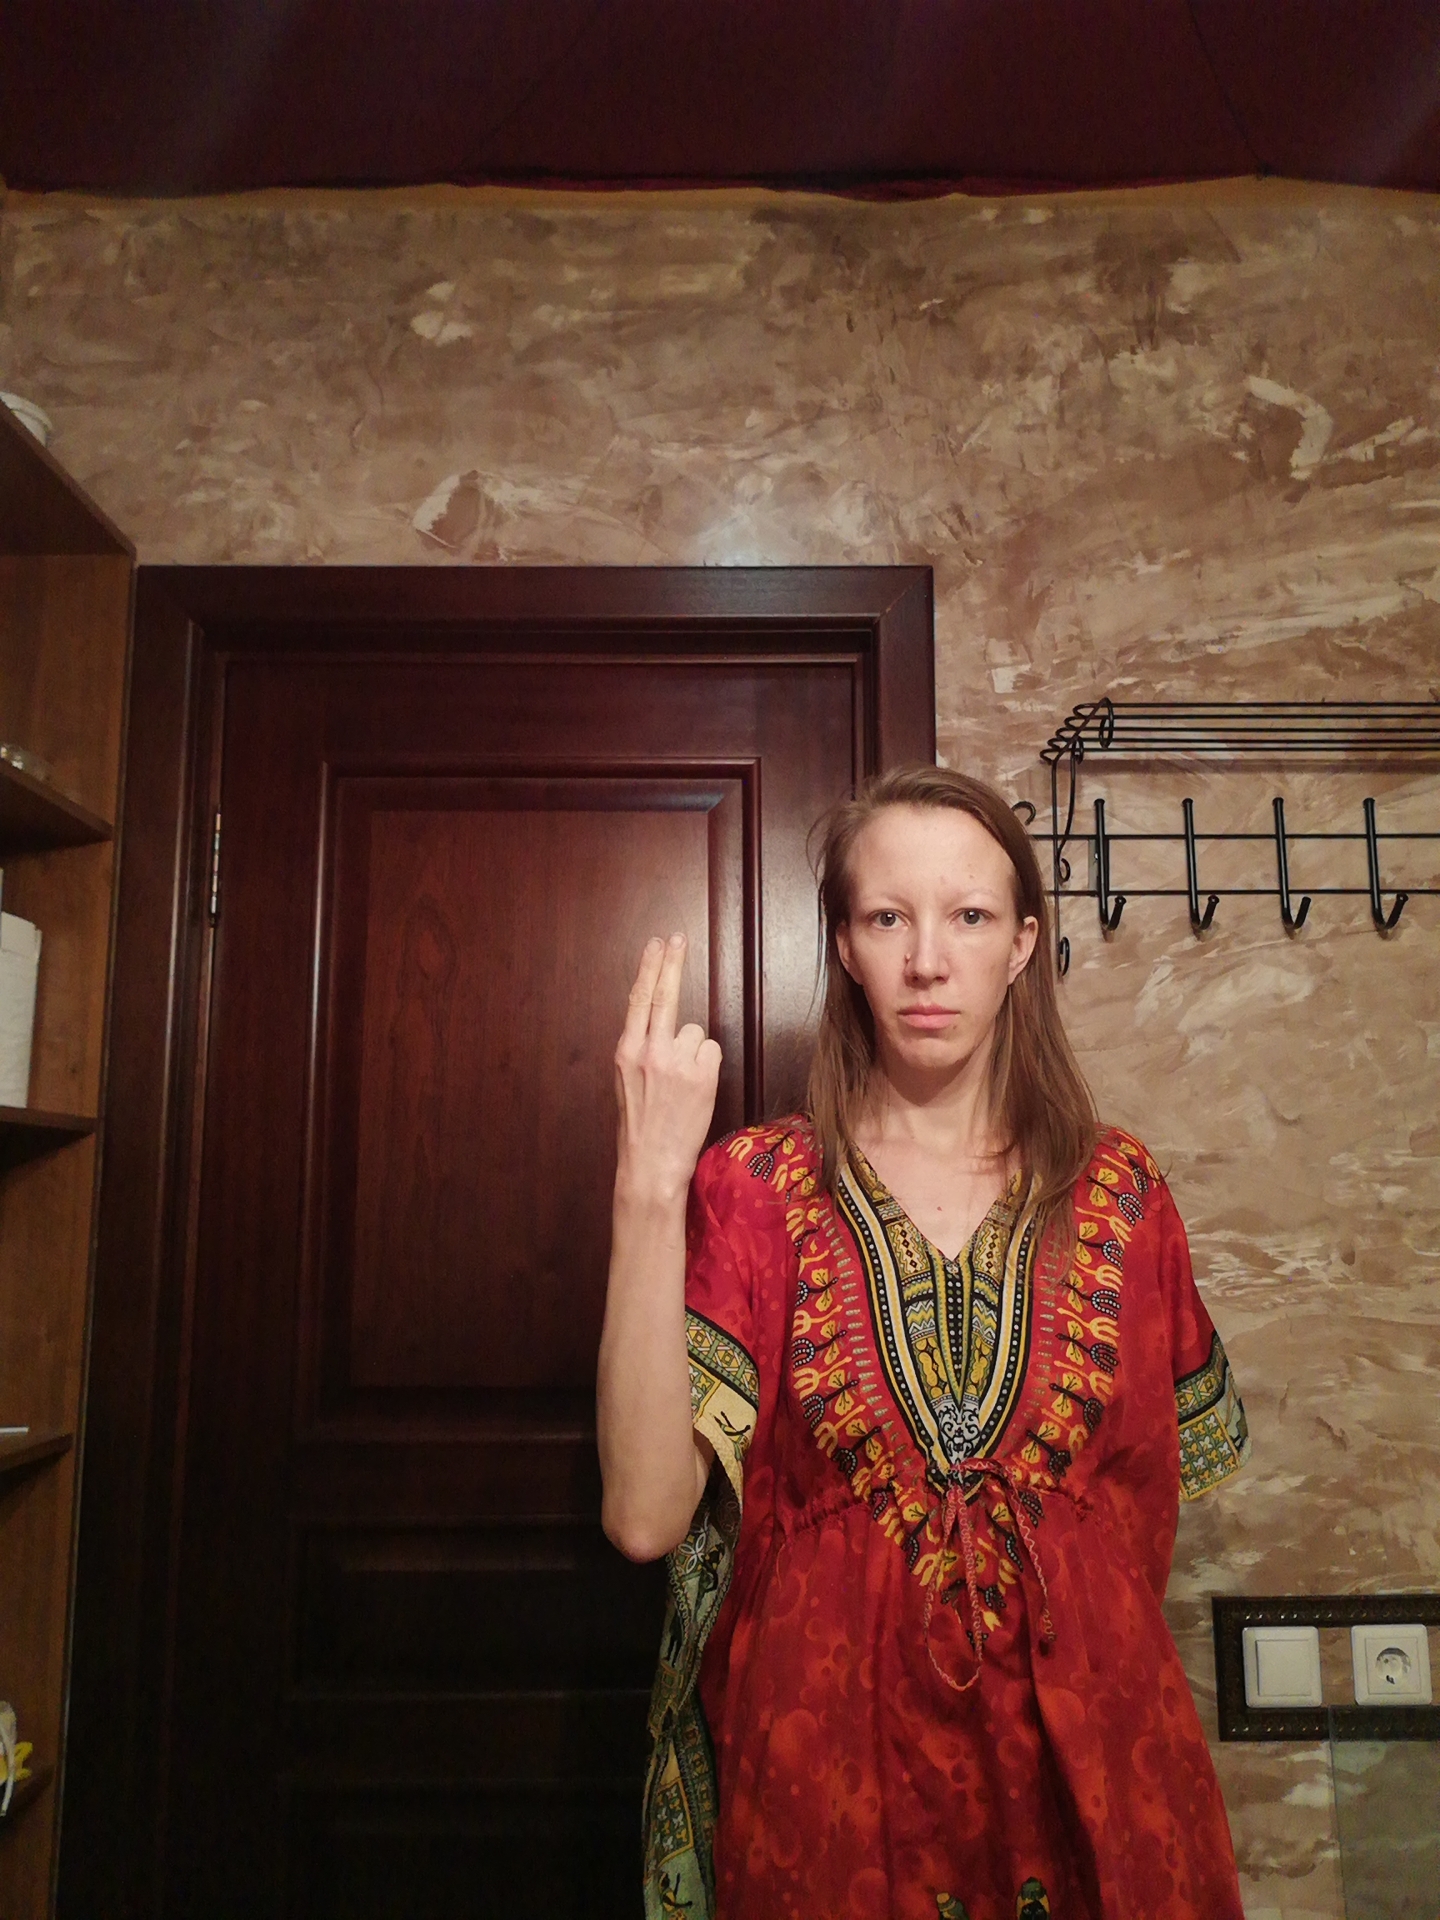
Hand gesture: two_up_inverted